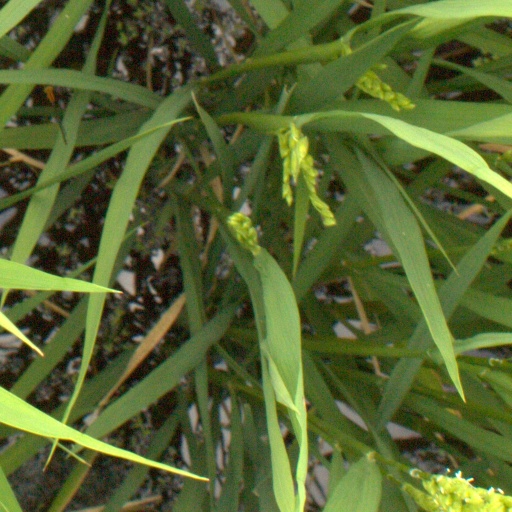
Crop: rice